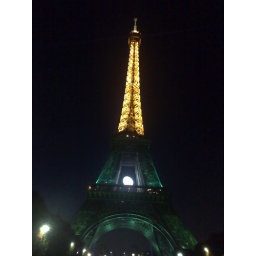
The white thing in the middle is a baloon shaped as a rugby ball, for Rugby world cup 2007